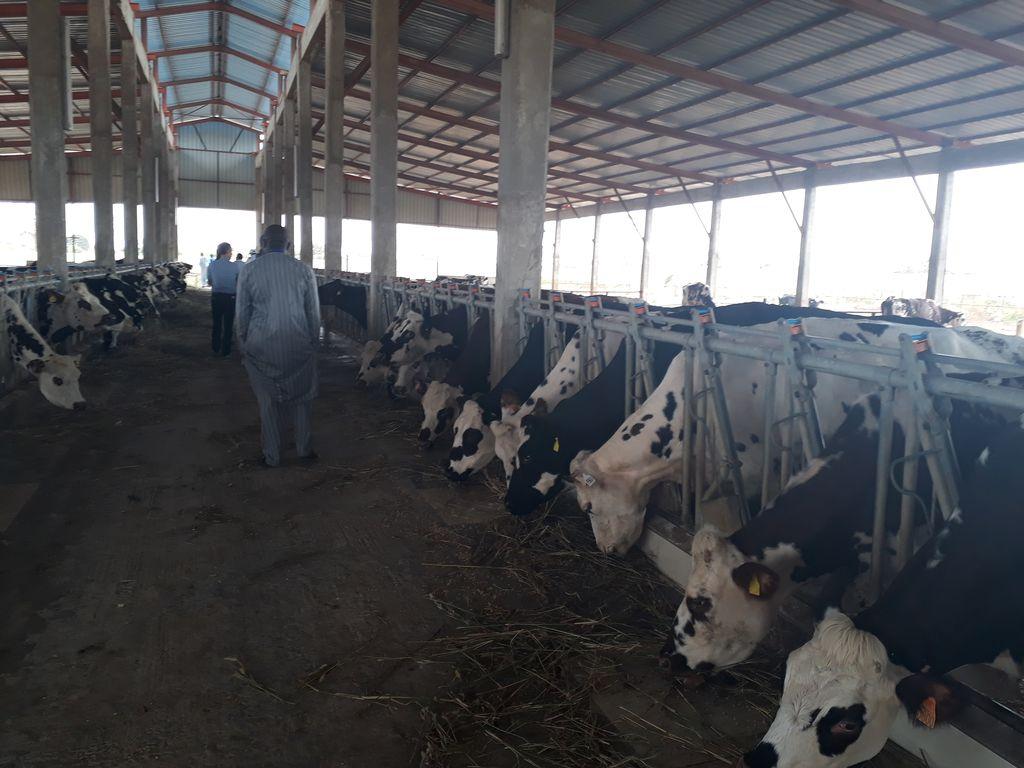
Banda kubwa la kisasa lina ng'ombe wengi weusi na weupe wakila malisho yao kutoka kwenye viunga vilivyoandaliwa maalum. Ng'ombe hao wamepangwa katika safu ndefu chini ya paa refu la chuma lililobuniwa kutoa uingizaji mzuri. Kuna njia ya udongo katikati na watu wawili wanaonekana wakitembea kuelekea mbalimbali.